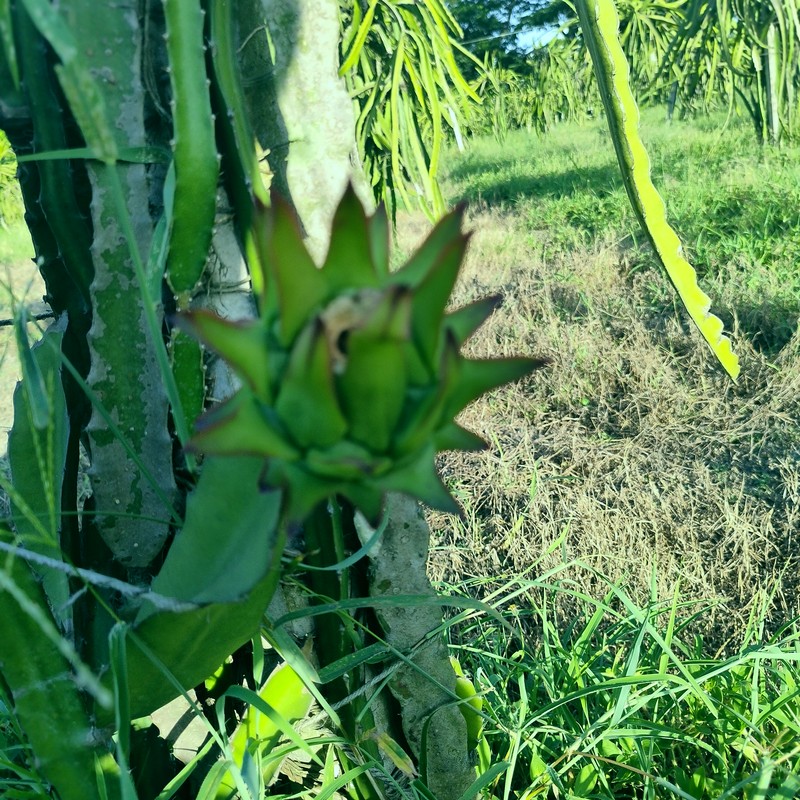
Label: Immature Dragon Fruit